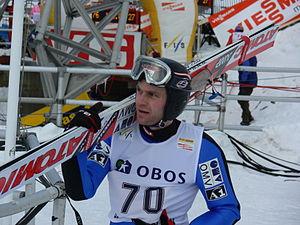
Andreas Widhölzl, né le 14 octobre 1976 à St. Johann in Tirol, est un sauteur à ski autrichien. Il est médaillé de bronze en individuel sur le petit tremplin aux Jeux olympiques de Nagano en 1998 puis est titré aux Jeux olympiques de Turin en 2006 dans l'épreuve par équipes.